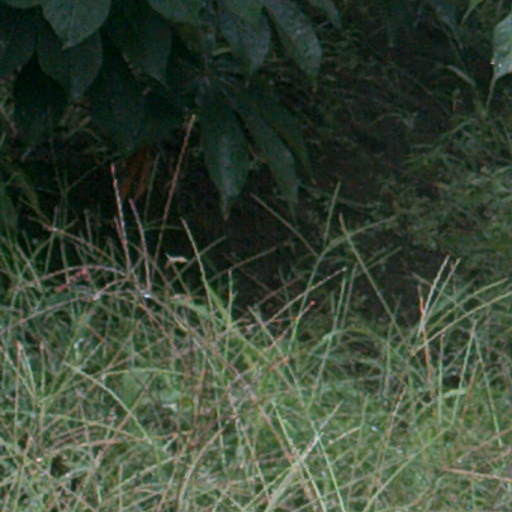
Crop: cassava